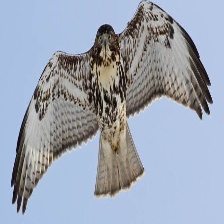
Species: RED TAILED HAWK
Scientific name: BUTEO JAMAICENSIS